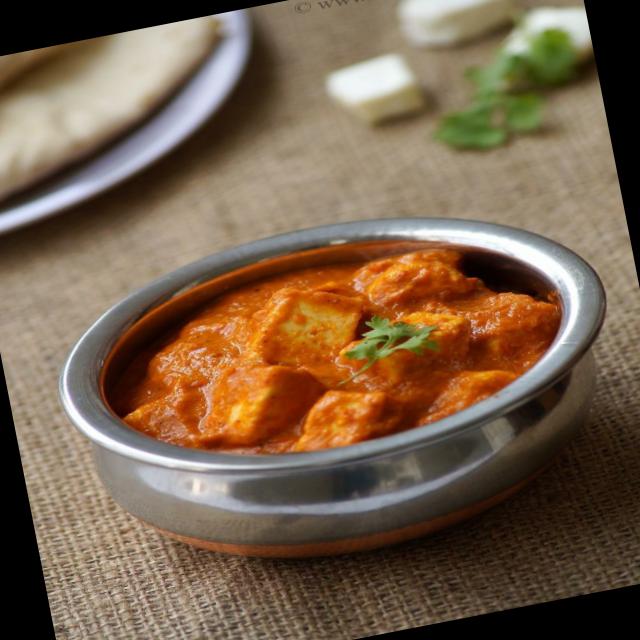
Dish: shahi_paneer